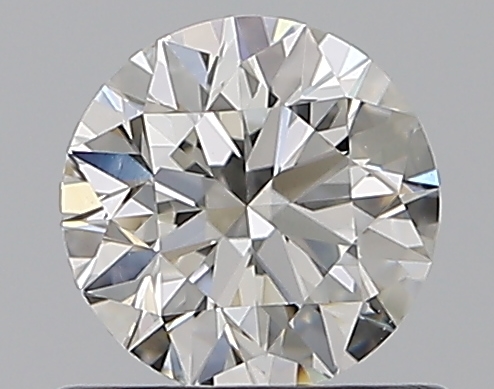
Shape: round
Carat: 0.6
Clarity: VS1
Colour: H
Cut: EX
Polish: EX
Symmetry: EX
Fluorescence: N
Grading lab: GIA
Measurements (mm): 5.38 x 5.41 x 3.39